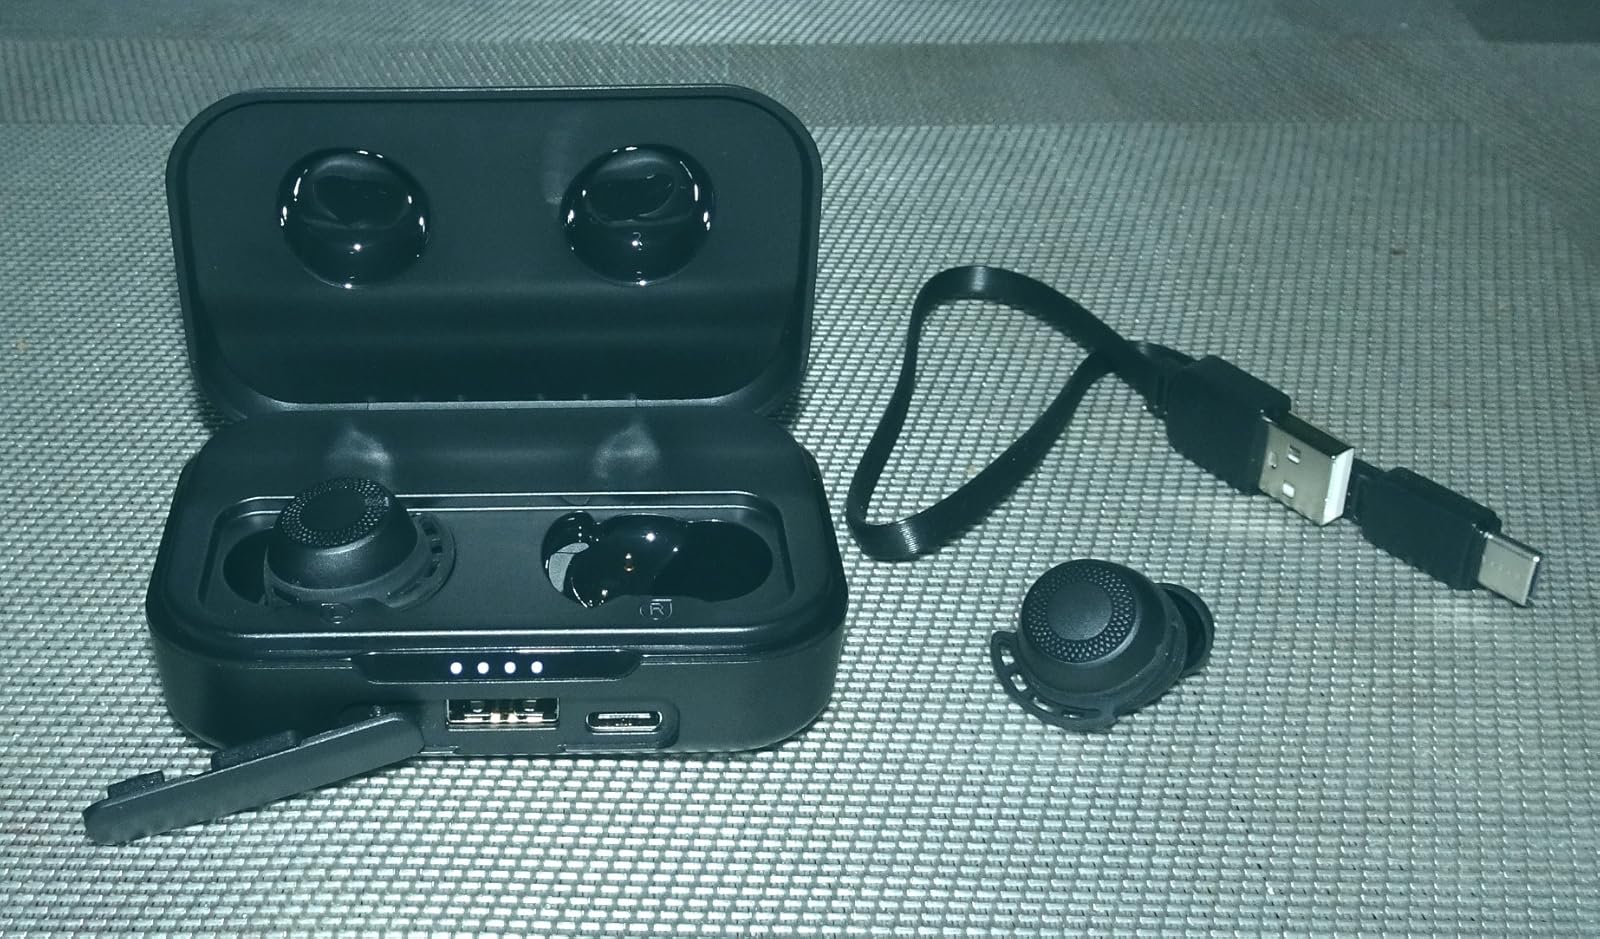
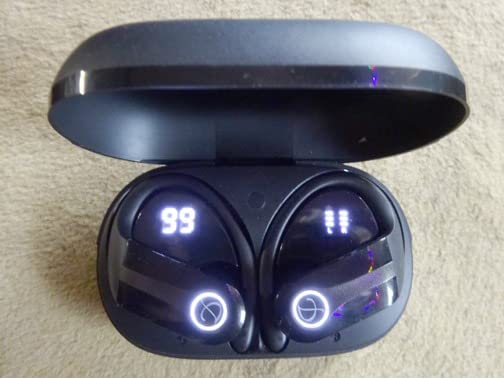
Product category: earbuds
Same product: no